Ymir, British Columbia

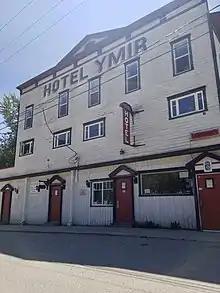
Hotel Ymir

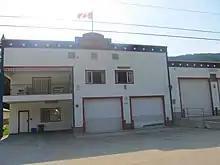
Ymir firehall

Around 1886, prospectors ventured up the Salmon River (Salmo River) and its tributaries in search of gold and silver. Gold was discovered at the mouth of Quartz Creek. The Hall brothers (Osner and Winslow Hall), from Colville, Washington arrived in the early 1890s and observed evidence of what became the Ymir Mine, before moving on. Named for them are the community of Hall, Hall Creek, and Hall Mines Road in Nelson. They discovered what became the Hall Mine and the Silver King Mine. The latter, on Toad Mountain, birthed the city of Nelson.